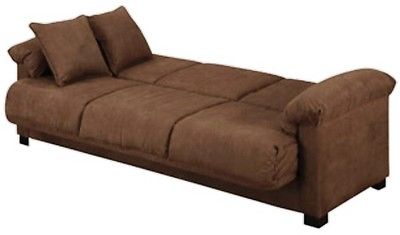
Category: sofa